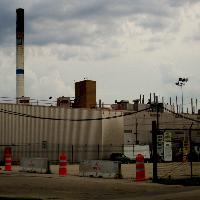
Weather: cloudy or overcast